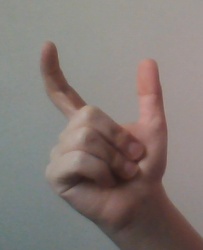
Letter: nun